Old Orchard Beach High School

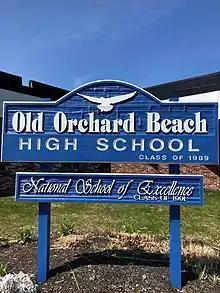
Exterior of OOBHS

The Old Orchard Beach school system was established in 1881 after being separated from the neighboring Saco, Maine school system. Rev. W. W. H. McAllister, who would later be elected the first Supervisor of Schools, lobbied for the establishment of a High School with town officials due to tax incentives from the state. The high school's first day of operation was 25 September 1883.